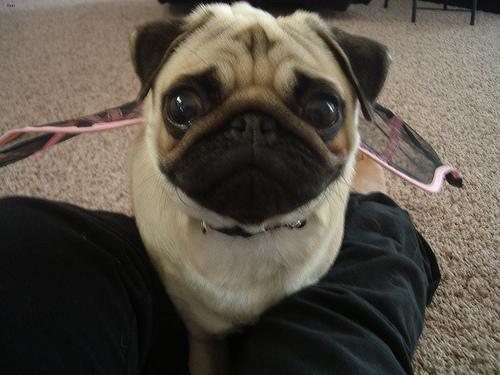
Breed: pug